Isaac Bitton (boxer)

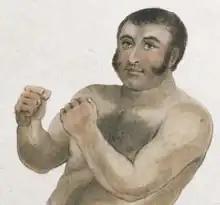
Bitton by Percy Roberts

Isaac Haim Bitton, sometimes Bittoon, (29 June 1779 – 27 January 1839) was a Dutch Jewish bare-knuckle boxer who is most notable for a fight with George Maddox that lasted 74 rounds.